Sporophyte

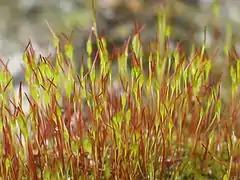
Young sporophytes of the common moss "Tortula muralis". In mosses, the gametophyte is the dominant generation, while the sporophytes consist of sporangium-bearing stalks growing from the tips of the gametophytes

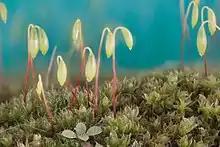
Sporophytes of moss during spring

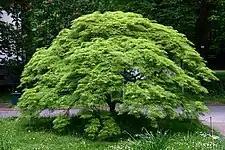
In flowering plants, the sporophyte comprises the whole multicellular body except the pollen and embryo sac

Bryophytes (mosses, liverworts and hornworts) have a dominant gametophyte phase on which the adult sporophyte is dependent for nutrition. The embryo sporophyte develops by cell division of the zygote within the female sex organ or archegonium, and in its early development is therefore nurtured by the gametophyte.